Thomas Cook European Timetable

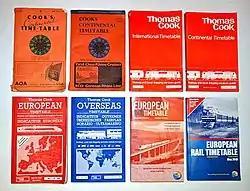
Several "Continental/European Timetable" covers, along with one "Overseas Timetable" cover. A graphic of a 24-hour clock was part of the cover design from December 1919 through 1975. The final Thomas Cook iteration is at lower right.

A longstanding regular inclusion was a section giving passport and visa requirements for each European country, as applicable to travellers from different countries, taking about 4–8 pages. Other longtime regular features included a summary of baggage and customs regulations for each country, information on foreign currencies and a table giving the annual rainfall and average monthly high and low temperatures for each of about 150–200 European cities. Some of these features, although included in the "Timetable" for more than a century, were scaled-back in the 1990s or 2000s, after such information became available in greater detail on the Internet, or because of the simplification of border control and currencies under the European Union. Added in about 1990 was a brief, five-language glossary of words often used by railway travellers. A one-page list of scenic rail routes is another regular inclusion. Included since at least 1949 is a multi-page section with small maps of several cities that have more than one station, showing the locations of the principal rail lines and stations — and also showing metro or tram lines connecting stations, where available, to help travellers who need to go between stations to continue their journeys. The number of cities covered by this section has varied over time, between about 30 and 60.